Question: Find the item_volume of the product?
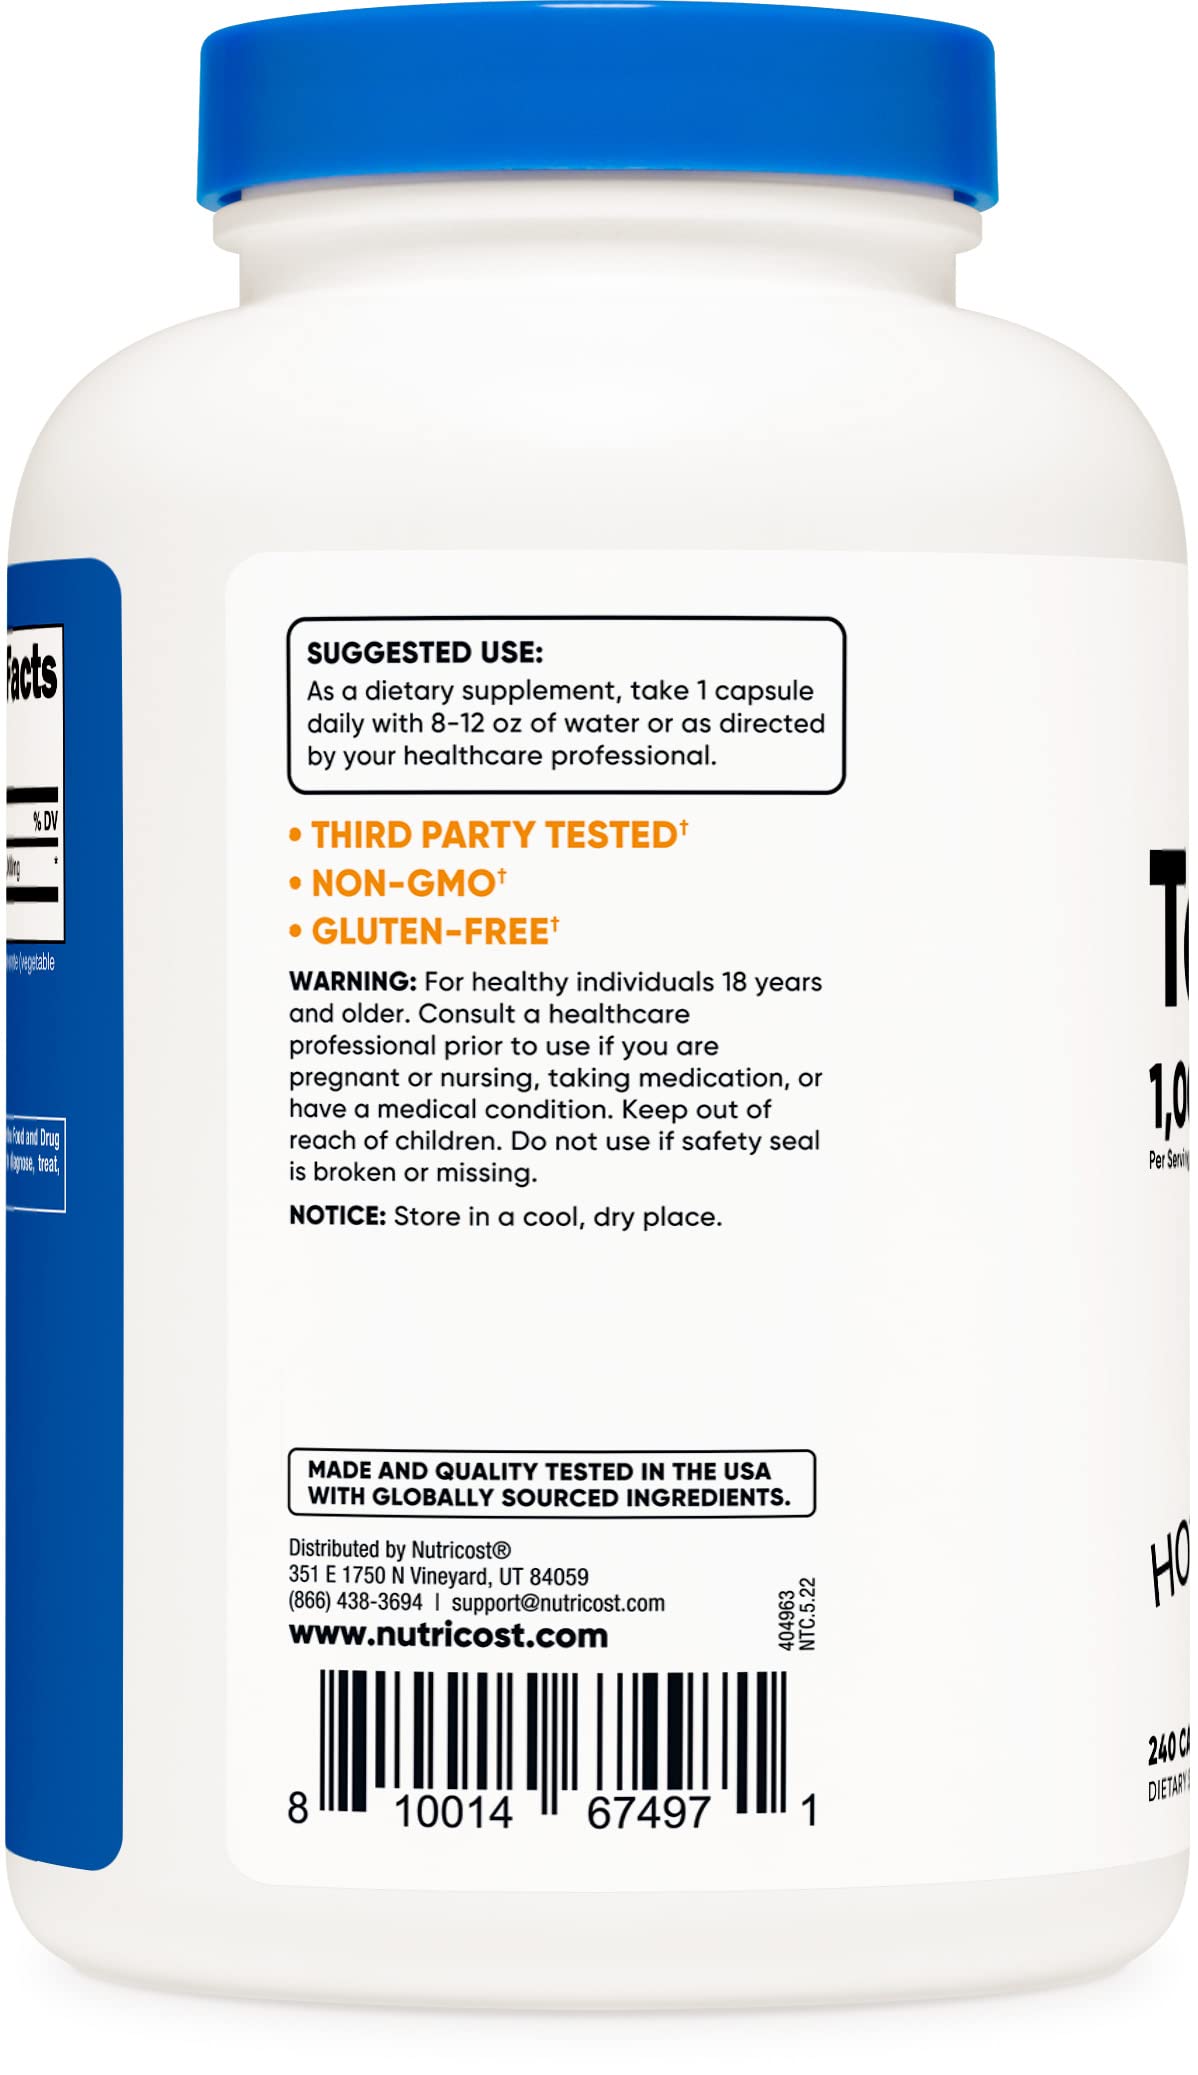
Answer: [8.0, 12.0] fluid ounce